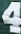
Number: 4